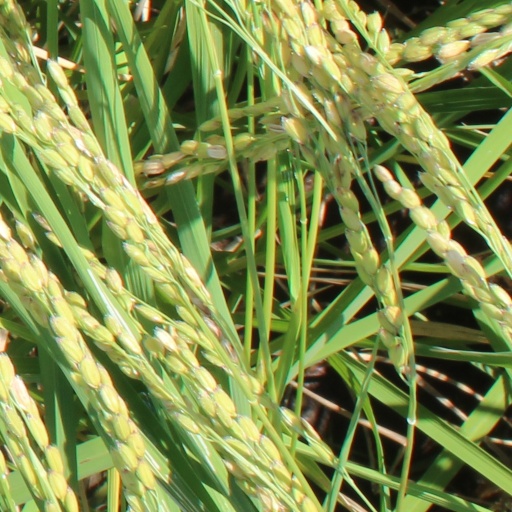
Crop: rice